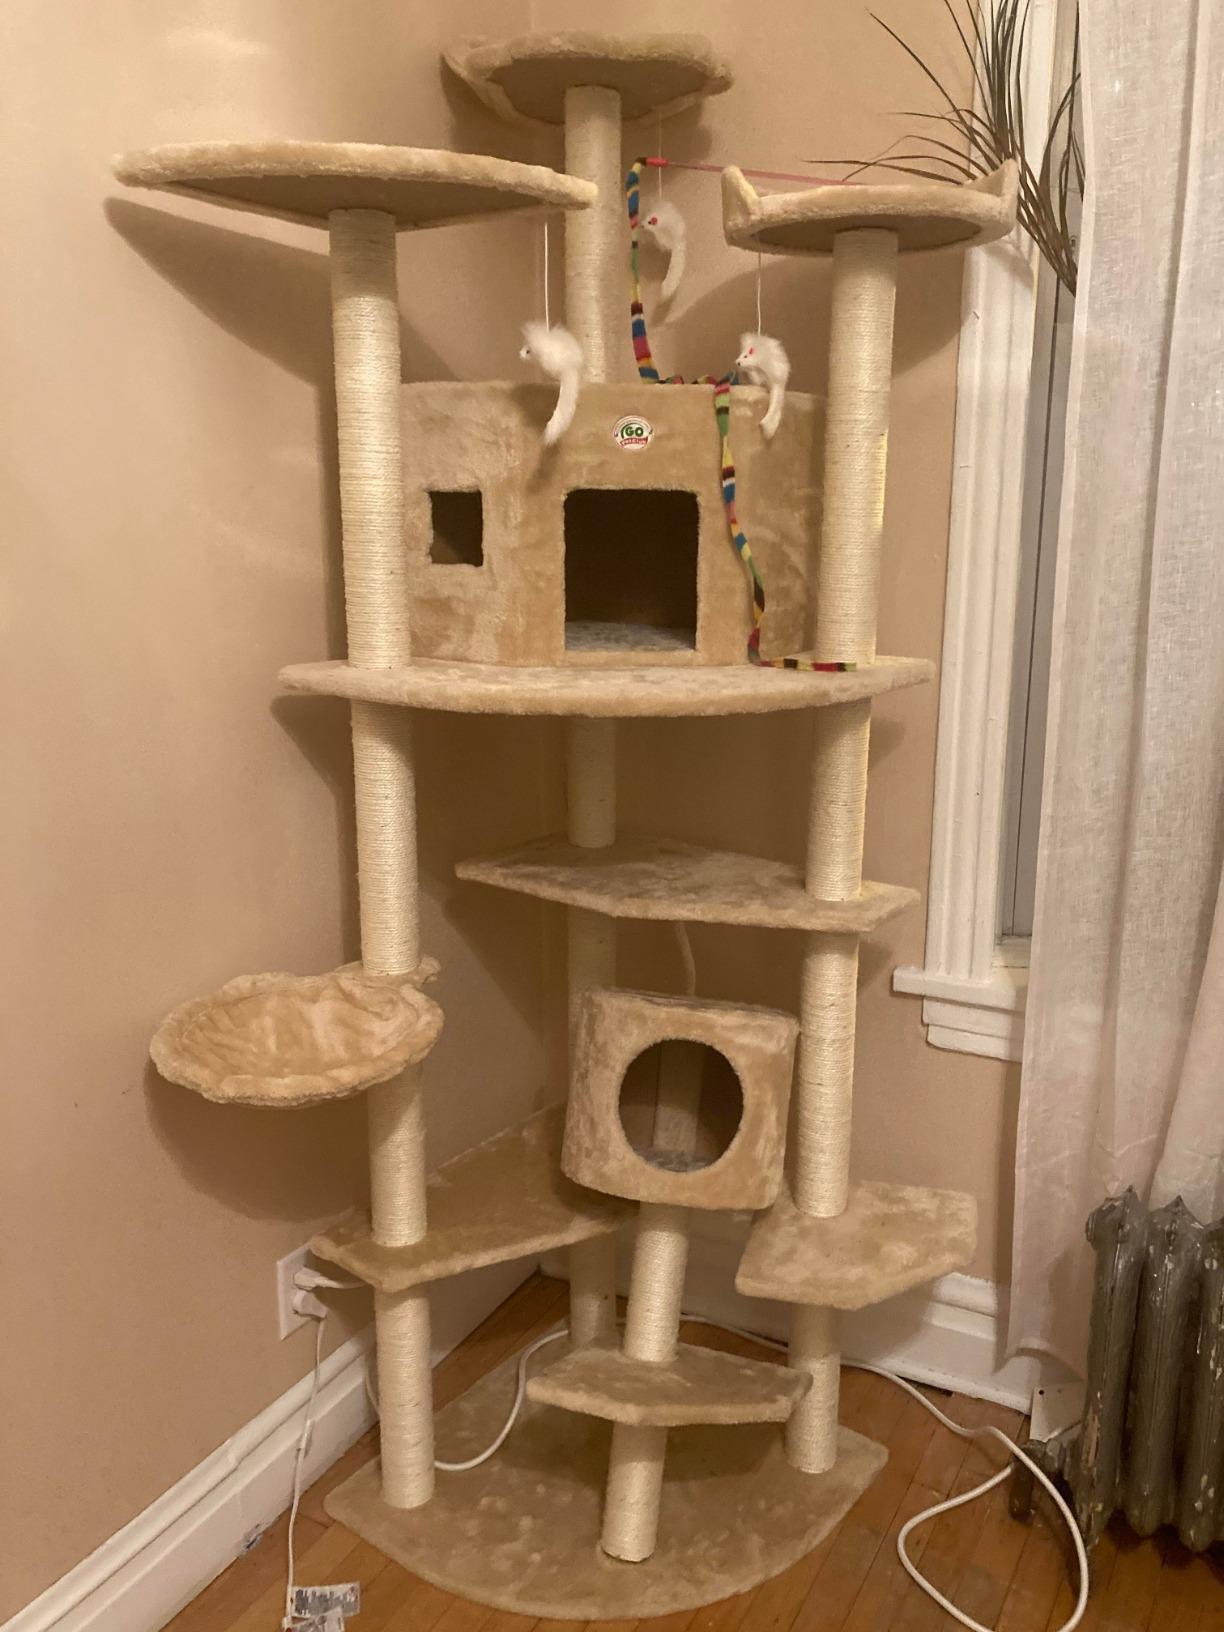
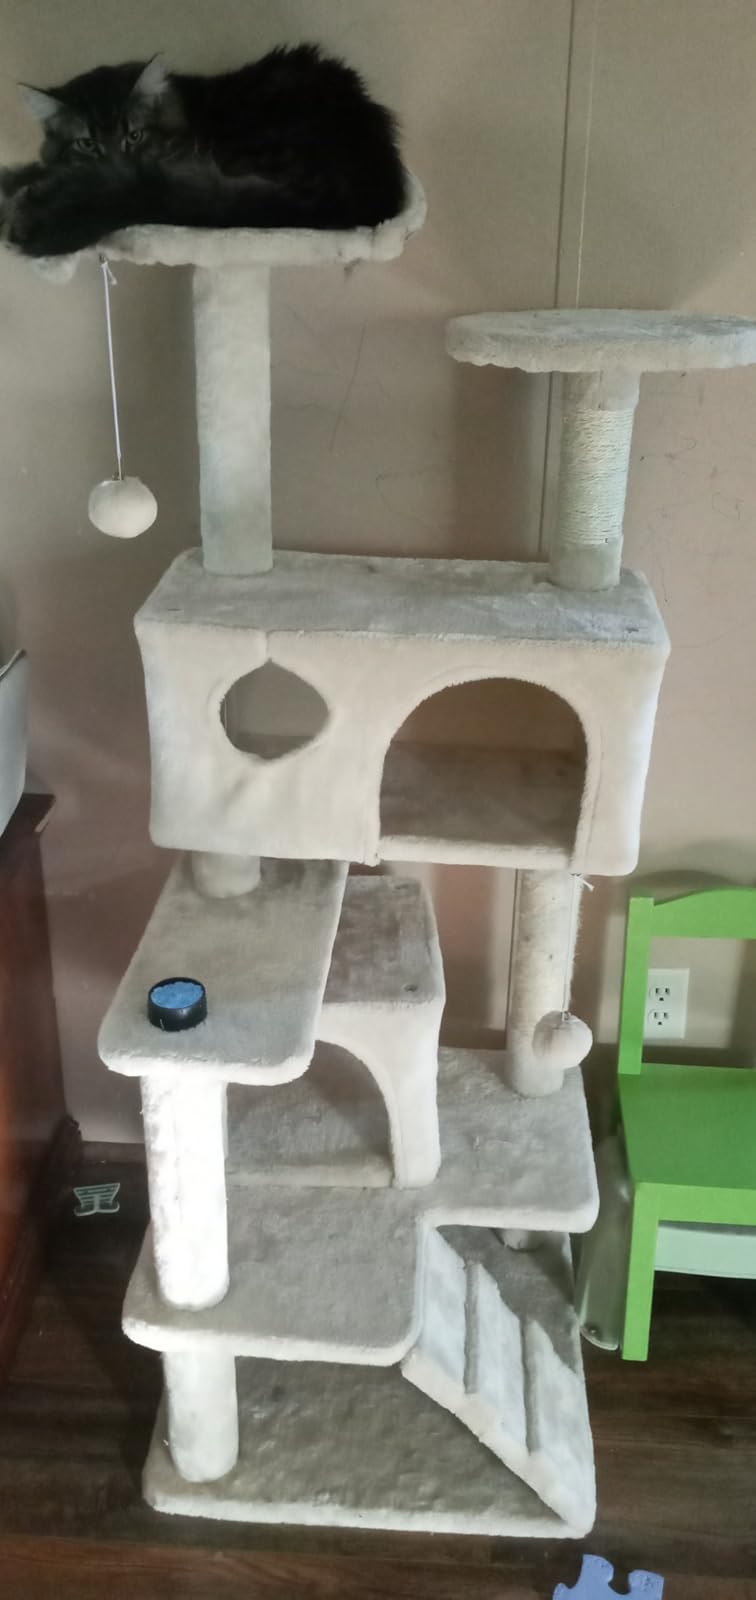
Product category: items_cat tree
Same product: no